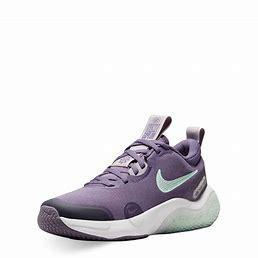
Brand: Nike
Model: Explor Next Nature